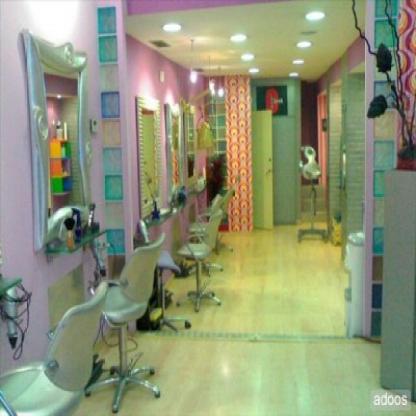
Scene: Indoor